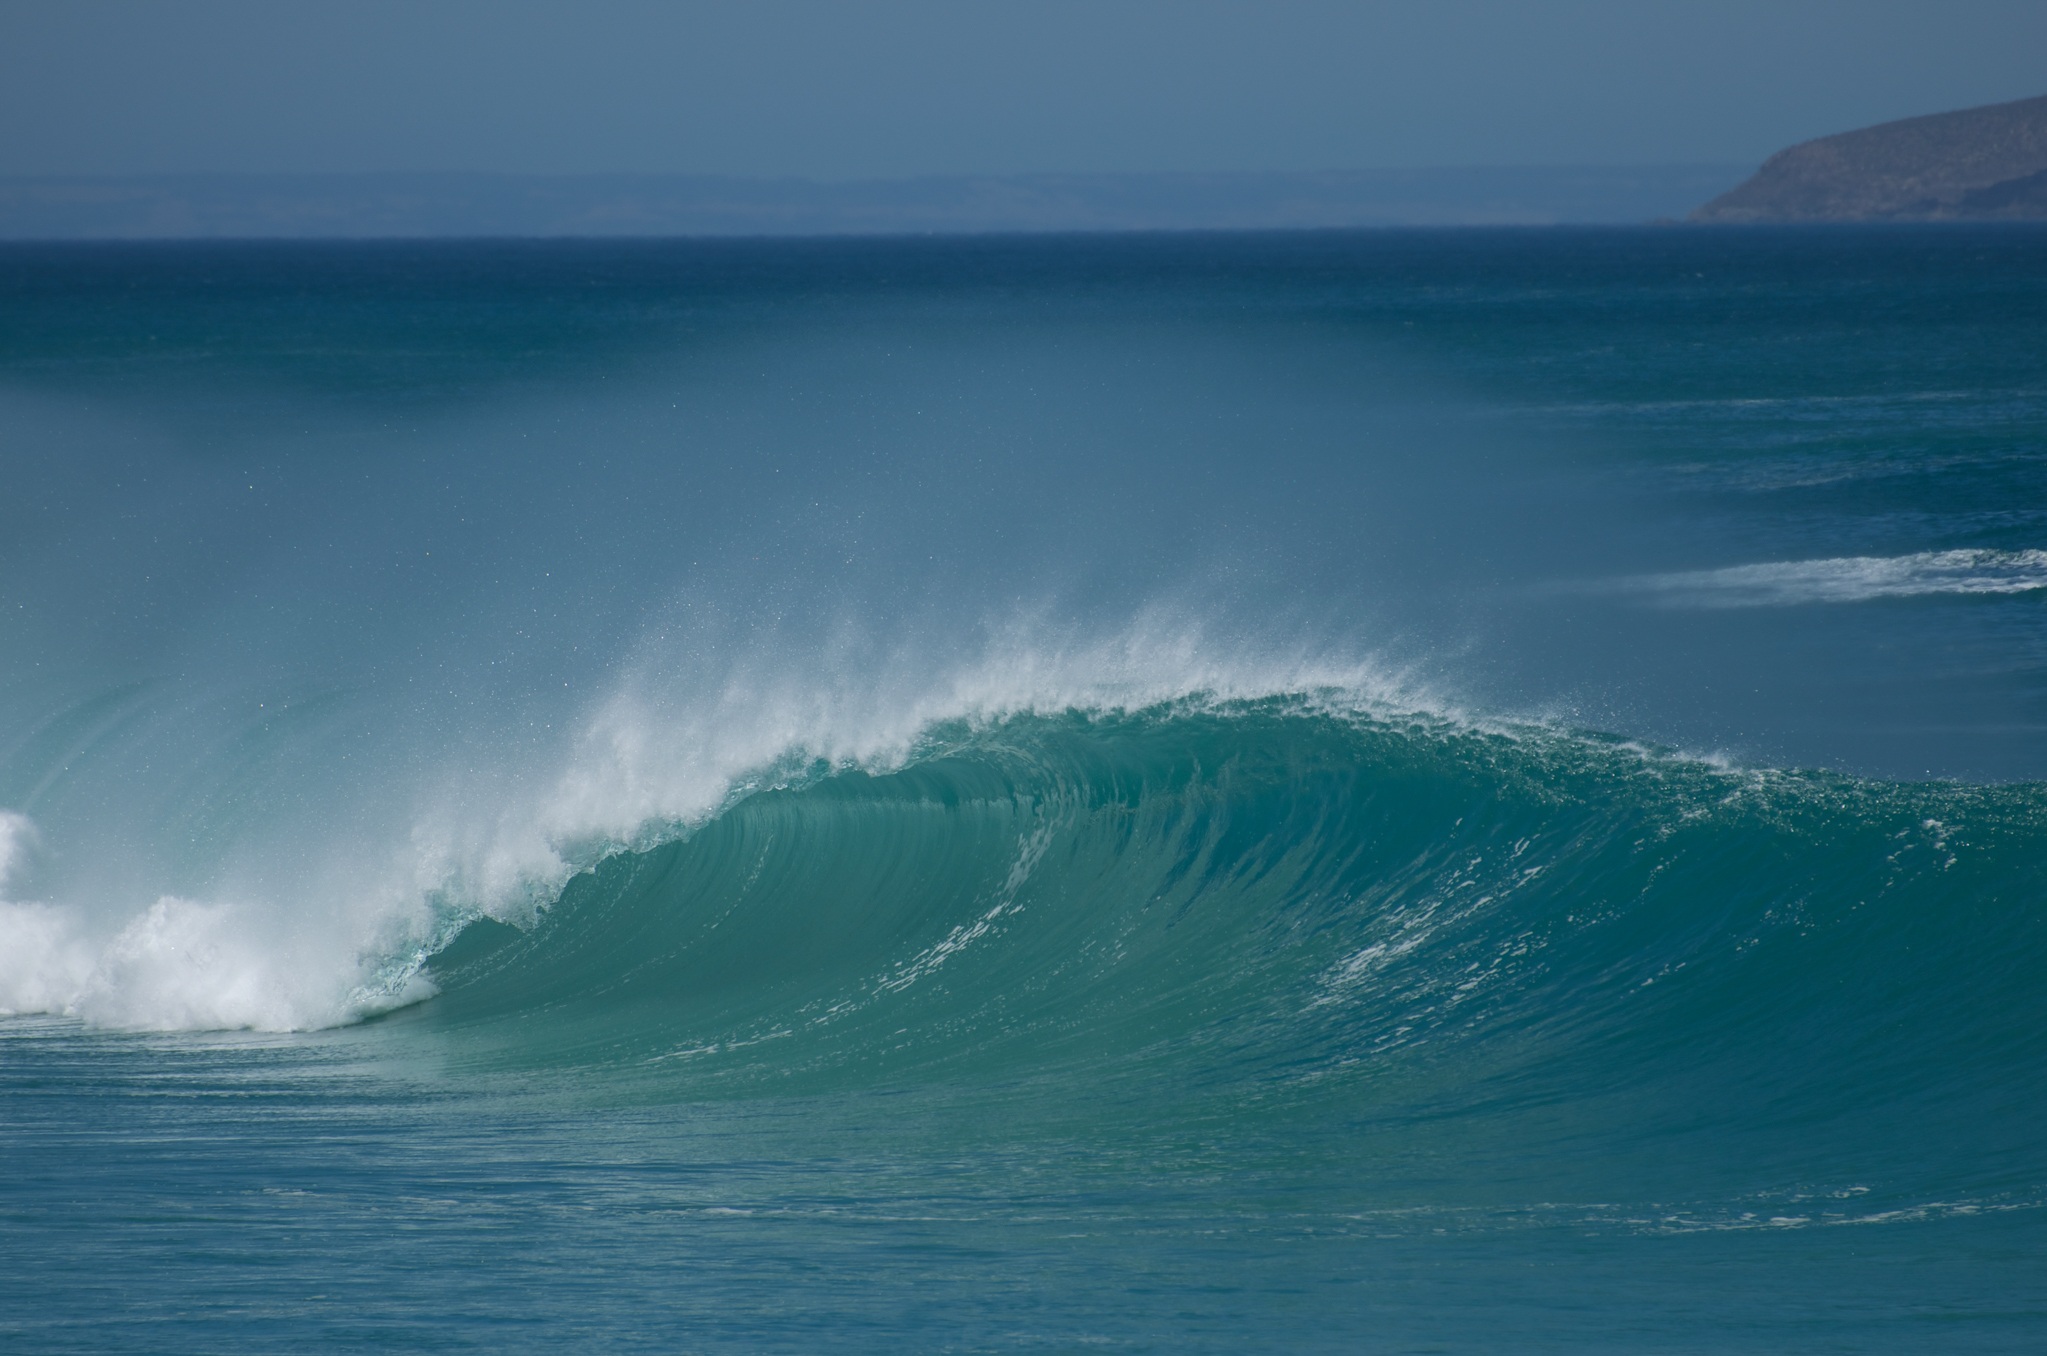
beach, sea, coast, water, nature, ocean, horizon, sport, shore, wave, wind, wet, summer, vacation, surf, surfing, surfboard, blue, body of water, ocean wave, sports, water sport, wind wave, boardsport, surfing equipment and supplies, surface water sports